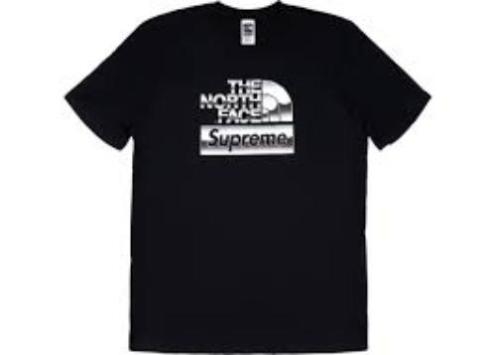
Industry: Clothes